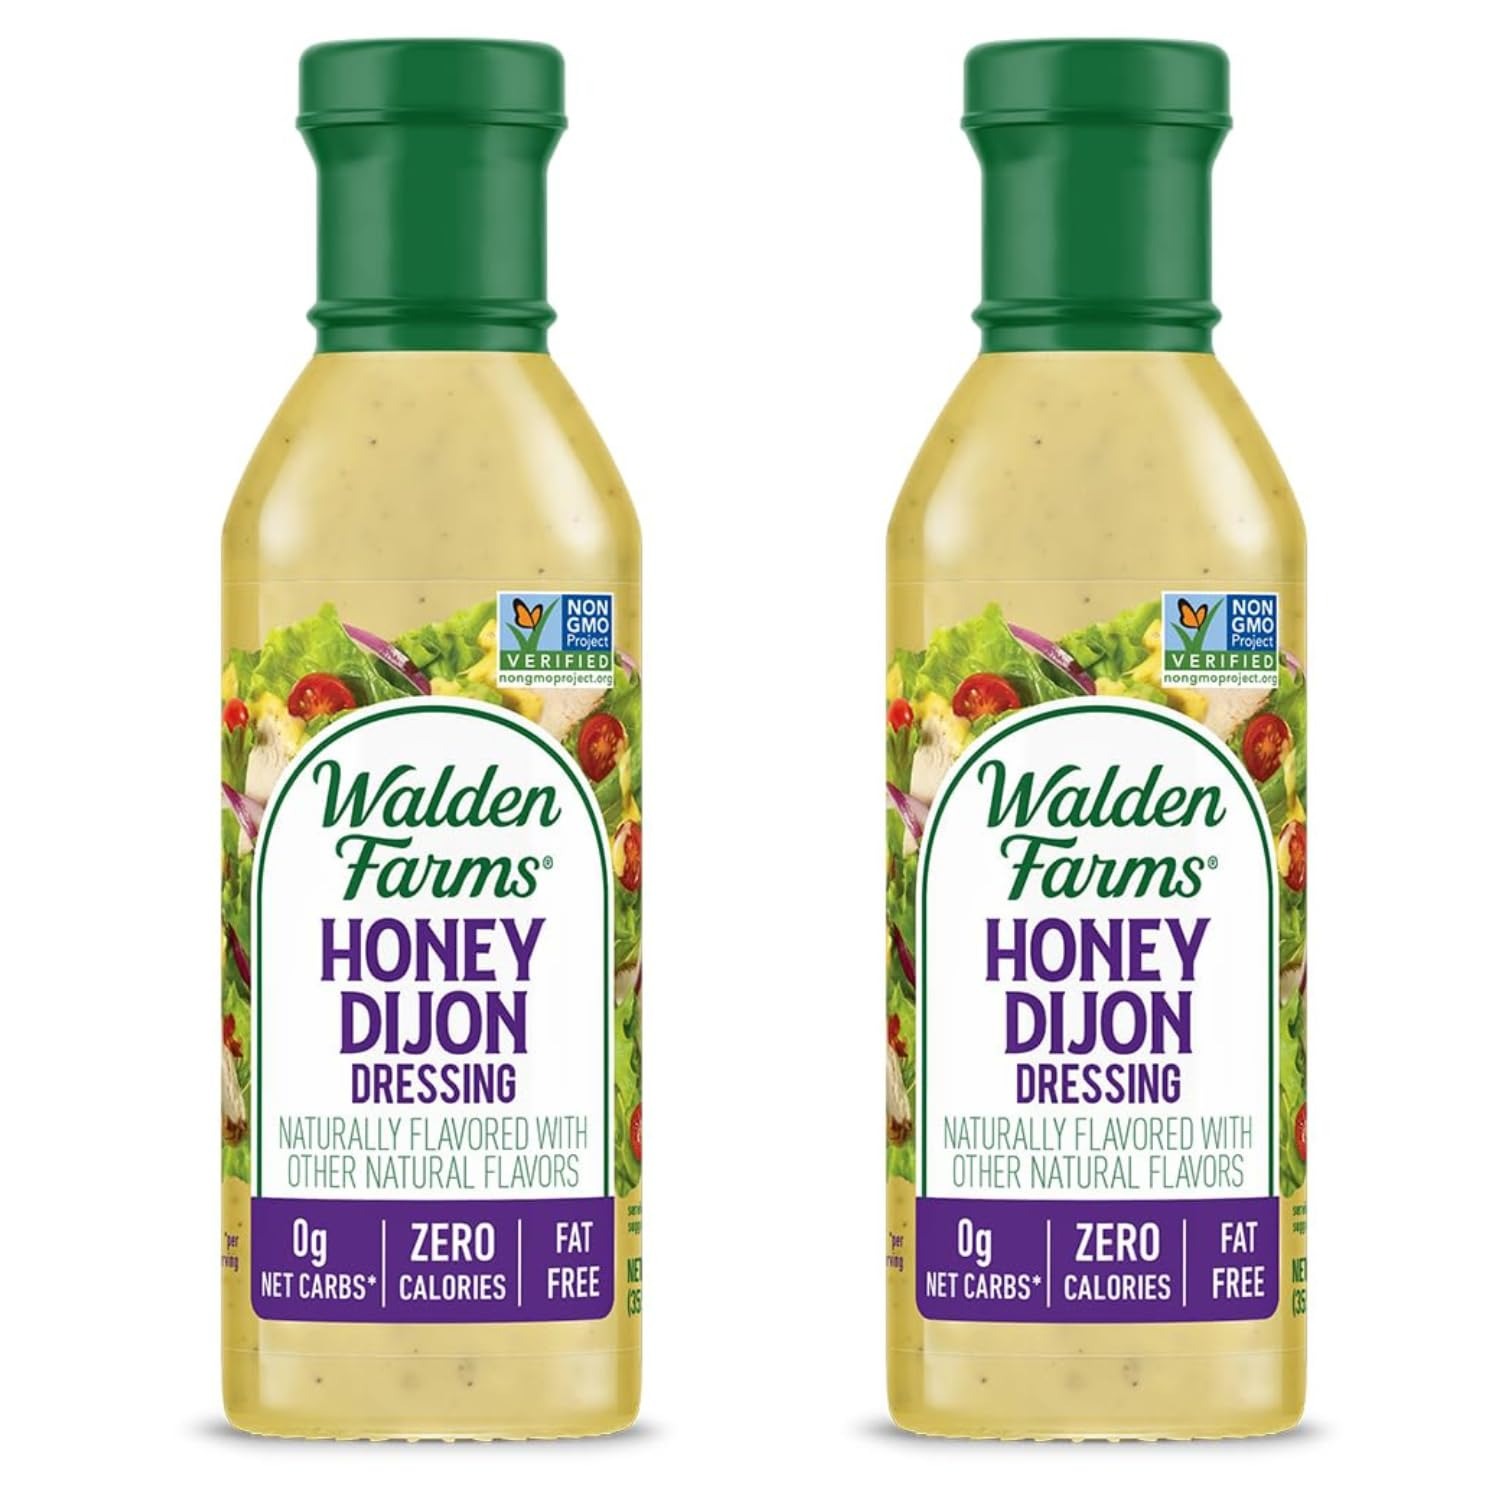
Item Name: Walden Farms Honey Dijon Dressing - Calorie-Free, Gluten-Free, Low Carb, Keto-Friendly, Sugar-Free, Sweet Honey & Dijon Mustard Flavor, (12 oz Bottle x 2)
Bullet Point: Walden Farms Salad Dressings
Product Description: Nothing beats the flavor of honey and Dijon mustard, especially when it contains no calories, fat or sugar! Made from simple ingredients like organic apple cider vinegar, Organic Dijon mustard and sea salt, this Walden Farms Honey Dijon dressing is free from artificial flavors, too. Enjoy on bitter greens like kale, grill with Salmon and dip chicken tenders. Calorie Free Fat Free Sugar Free 0g Net Carbs per serving Dairy Free Cholesterol Free Gluten Free Vegetarian Kosher Keto Friendly
Value: 24.0
Unit: Fl Oz

Price: 17.86